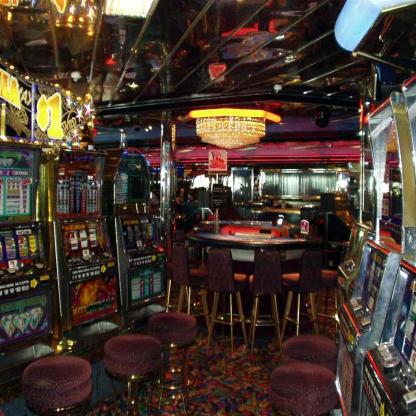
Scene: Indoor